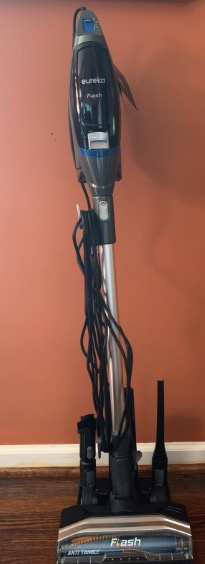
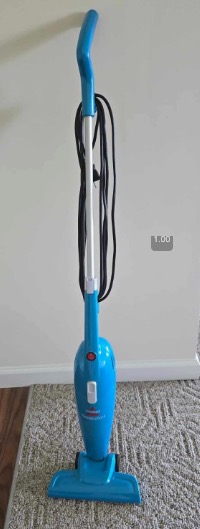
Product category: items_vacuum
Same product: no